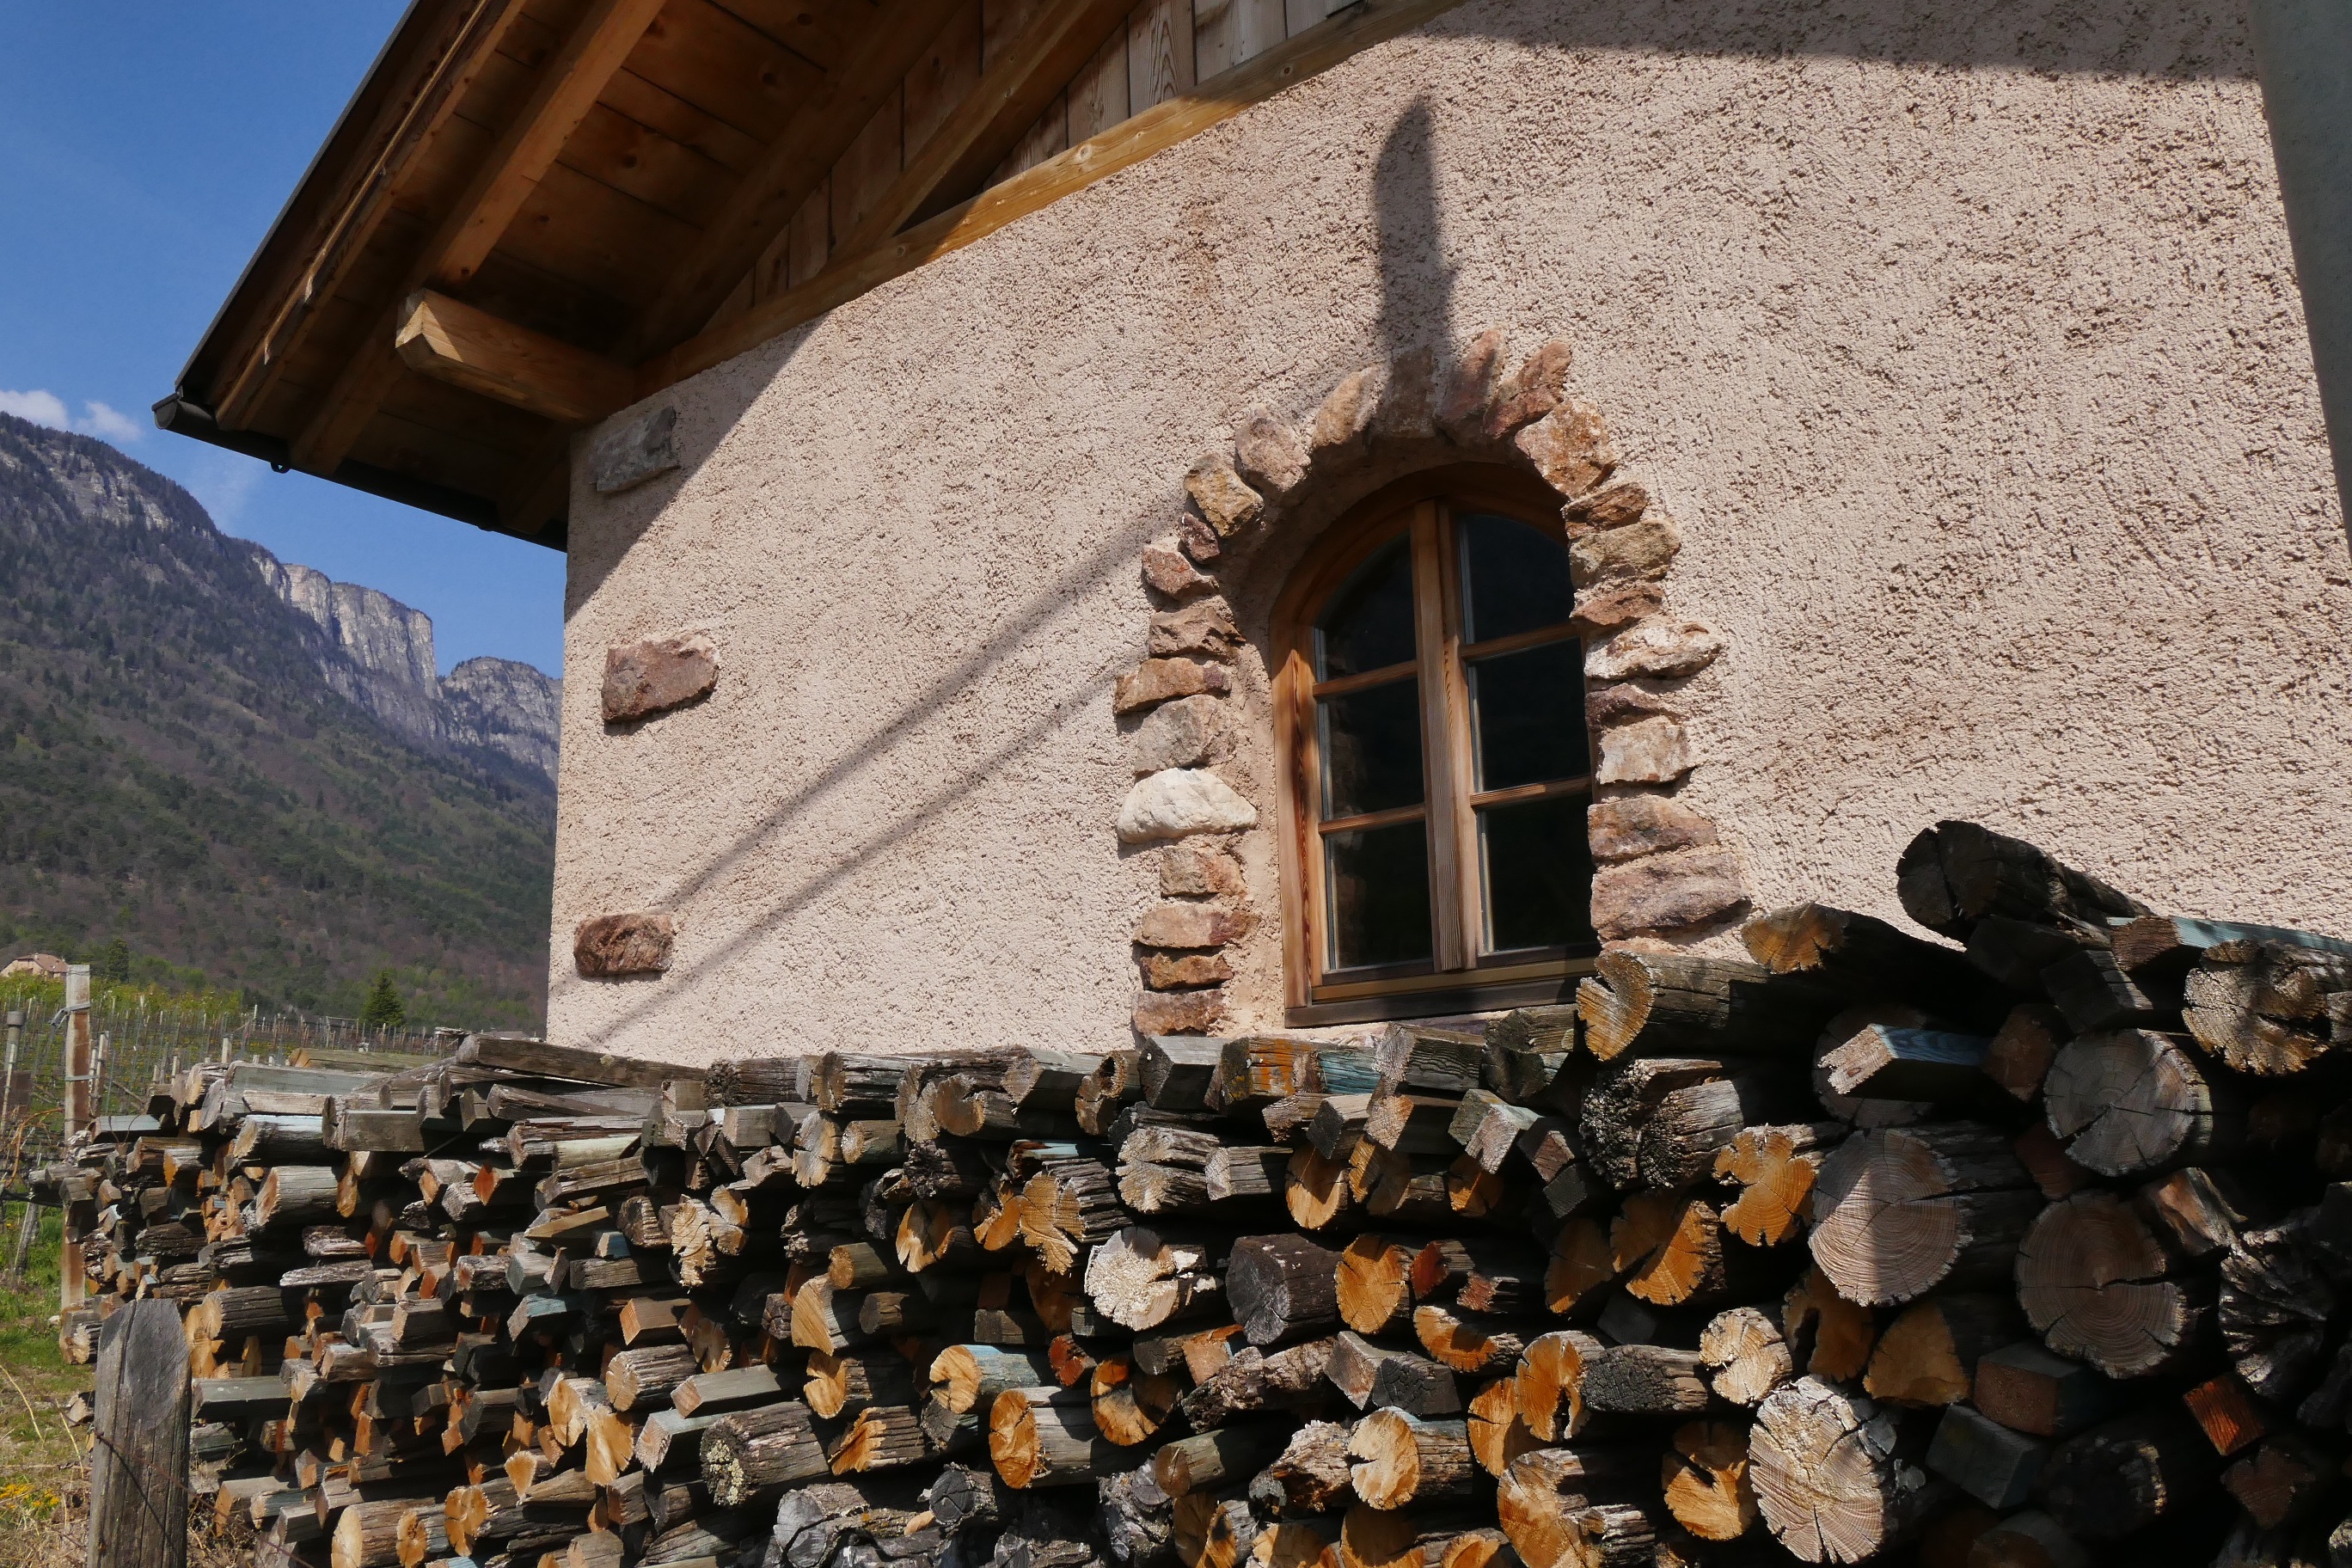
rock, wood, wall, firewood, temple, stacked, ruins, holzstapel, pile of wood, firewood stack, growing stock, ancient history, protection house